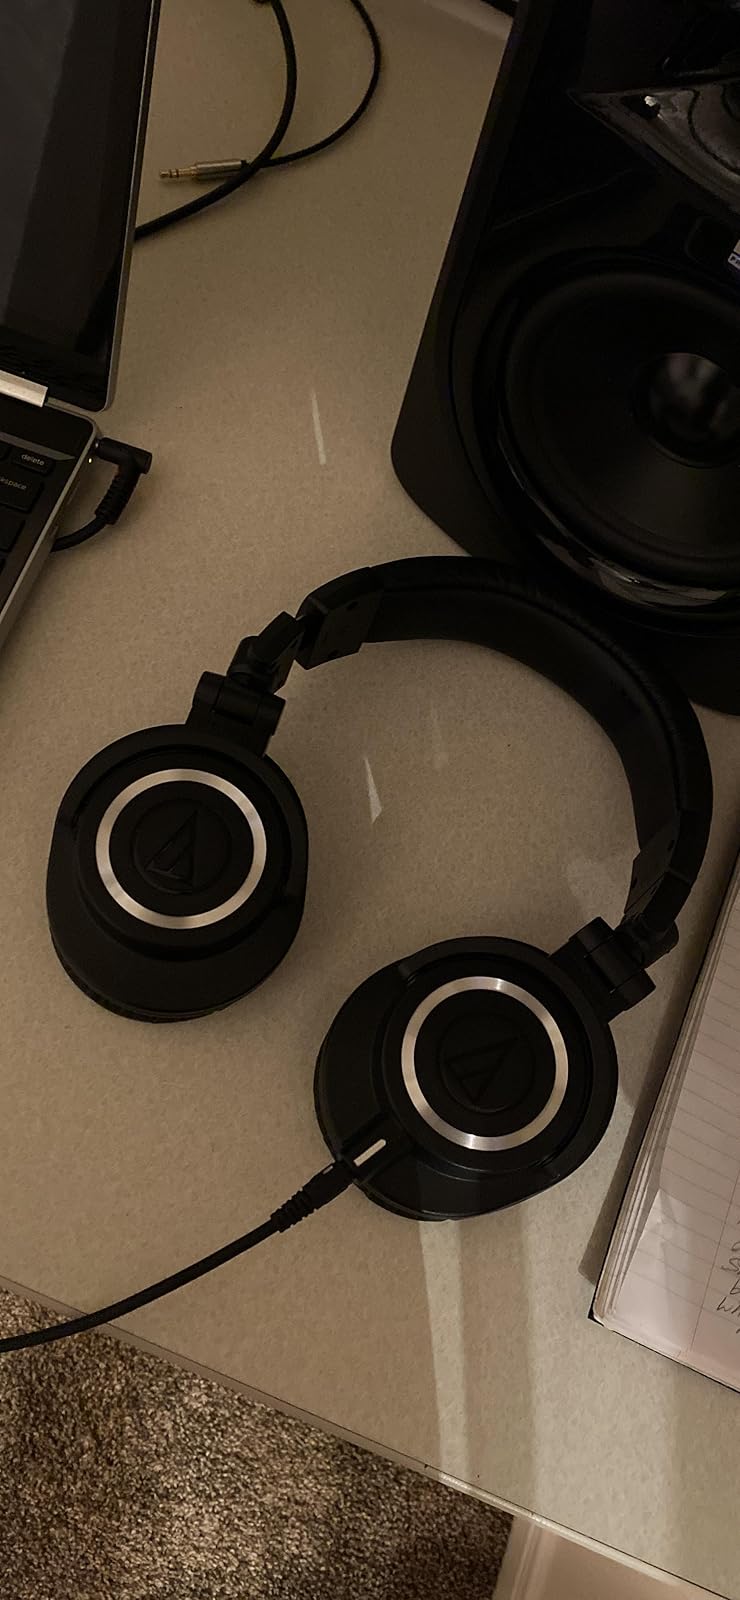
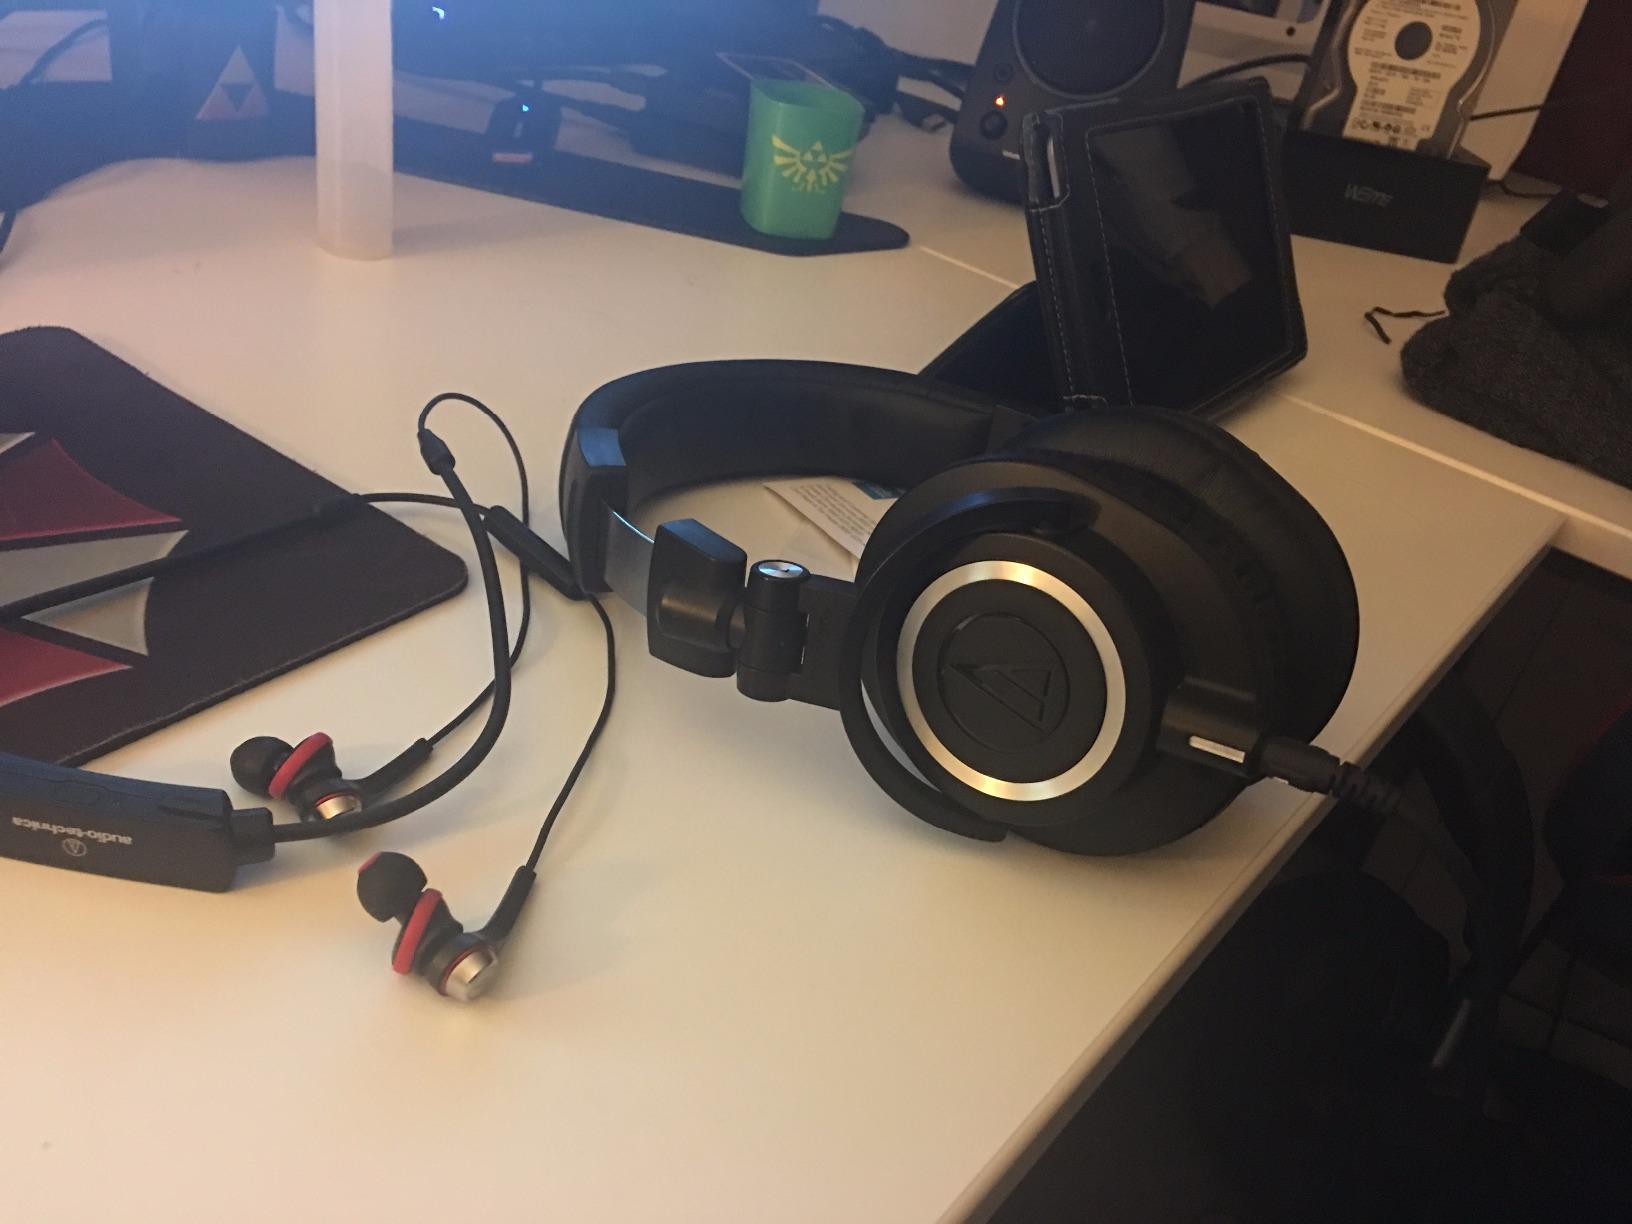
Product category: headphones
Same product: yes